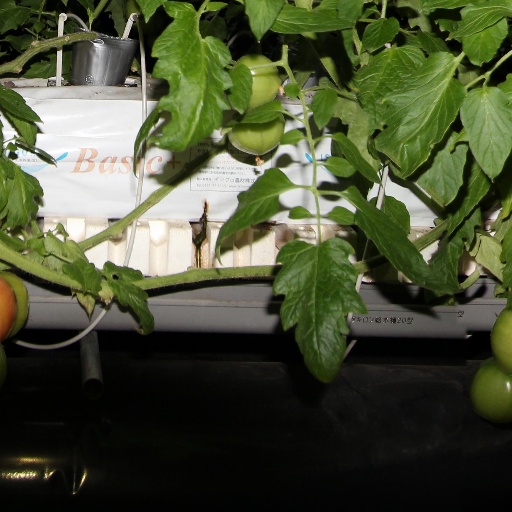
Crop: tomato